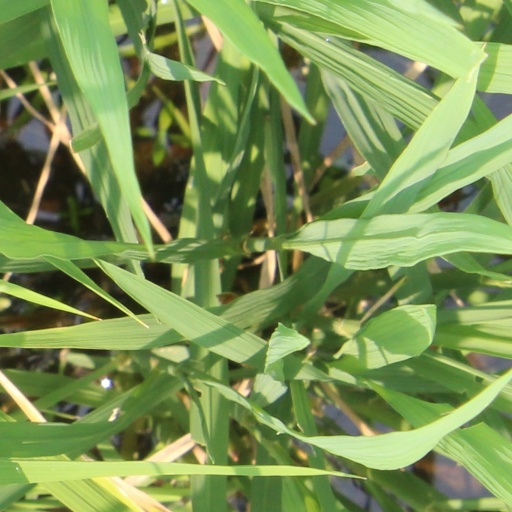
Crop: rice